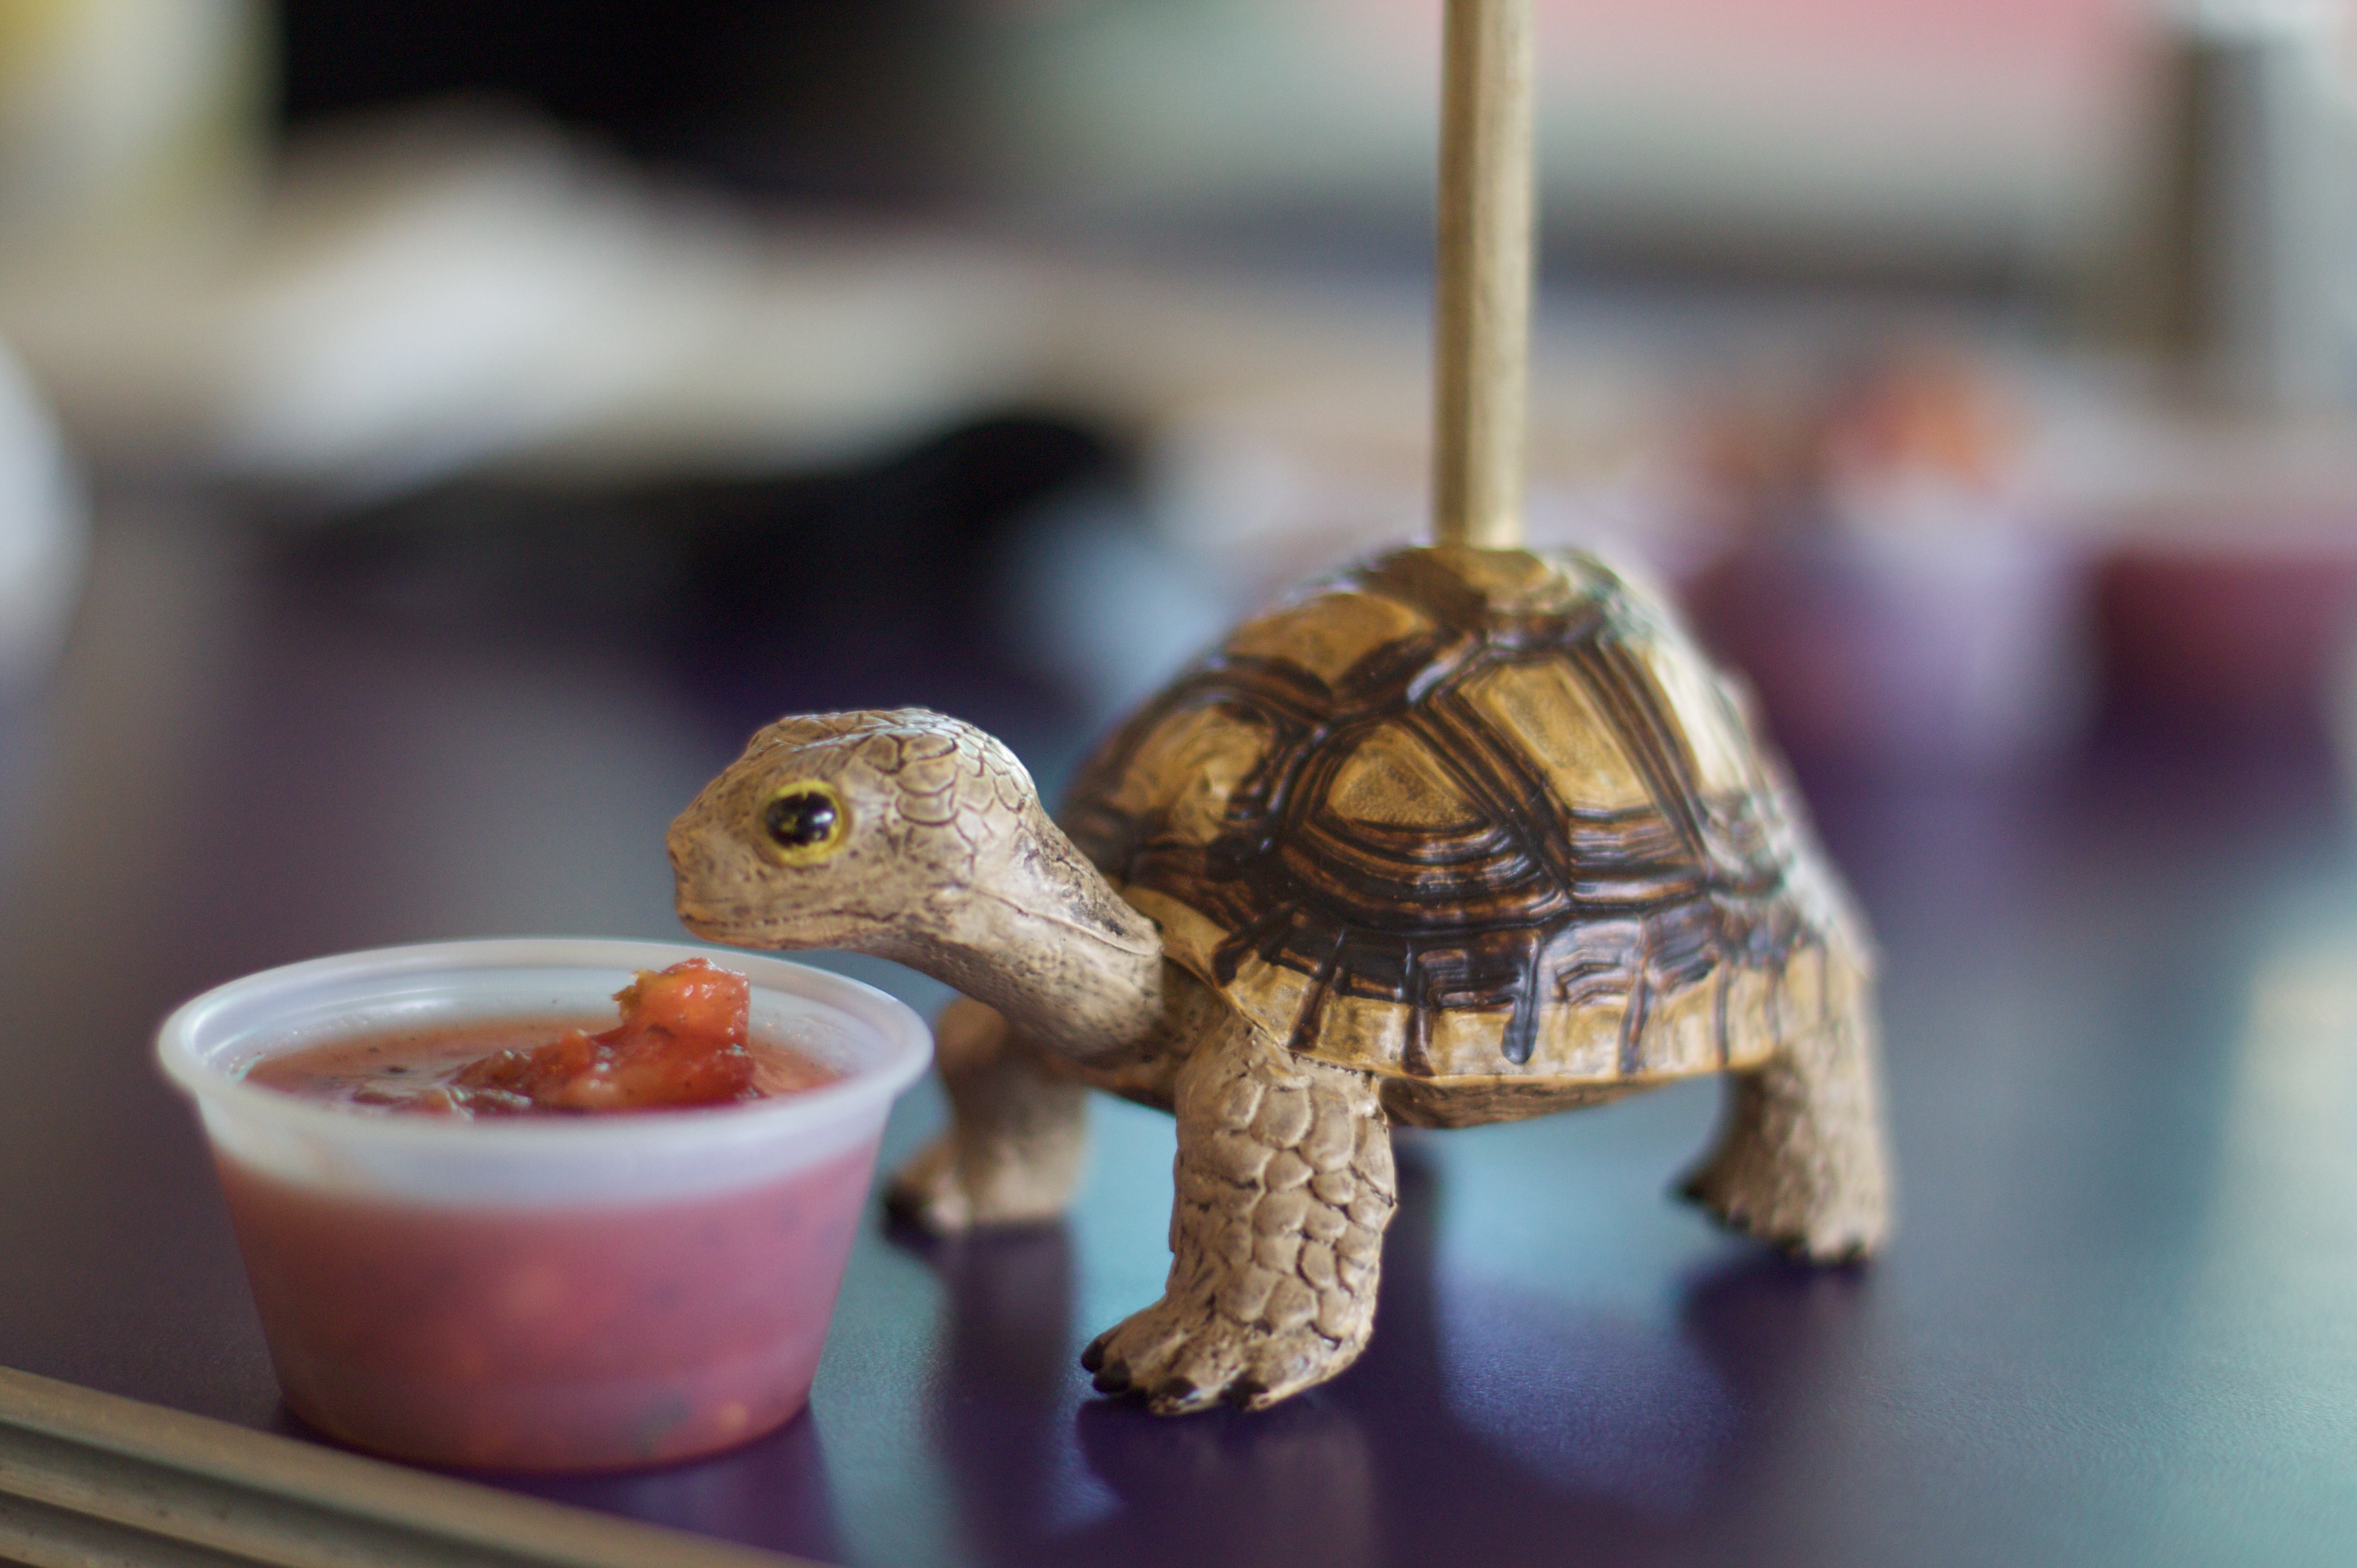
turtle, reptile, tortoise, vertebrate, 2100365, macro photography